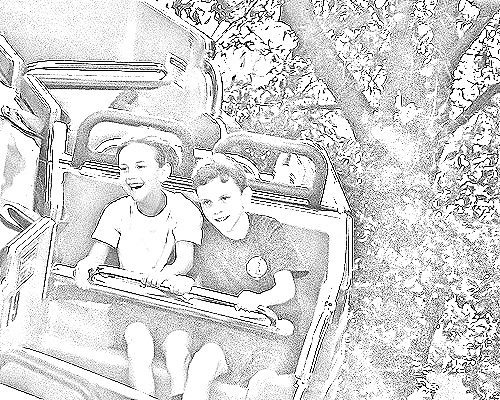
Portrait style: Sketch Portrait